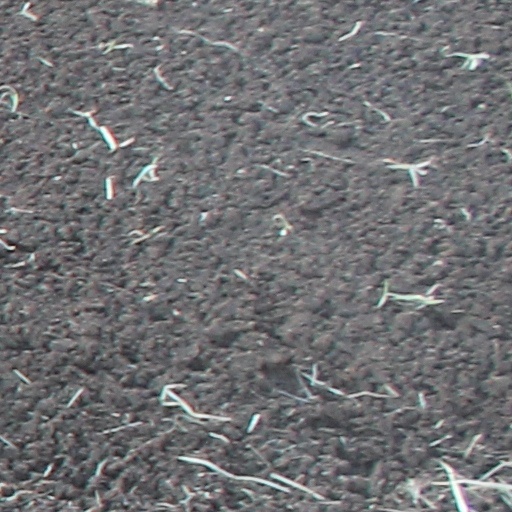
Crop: wheat